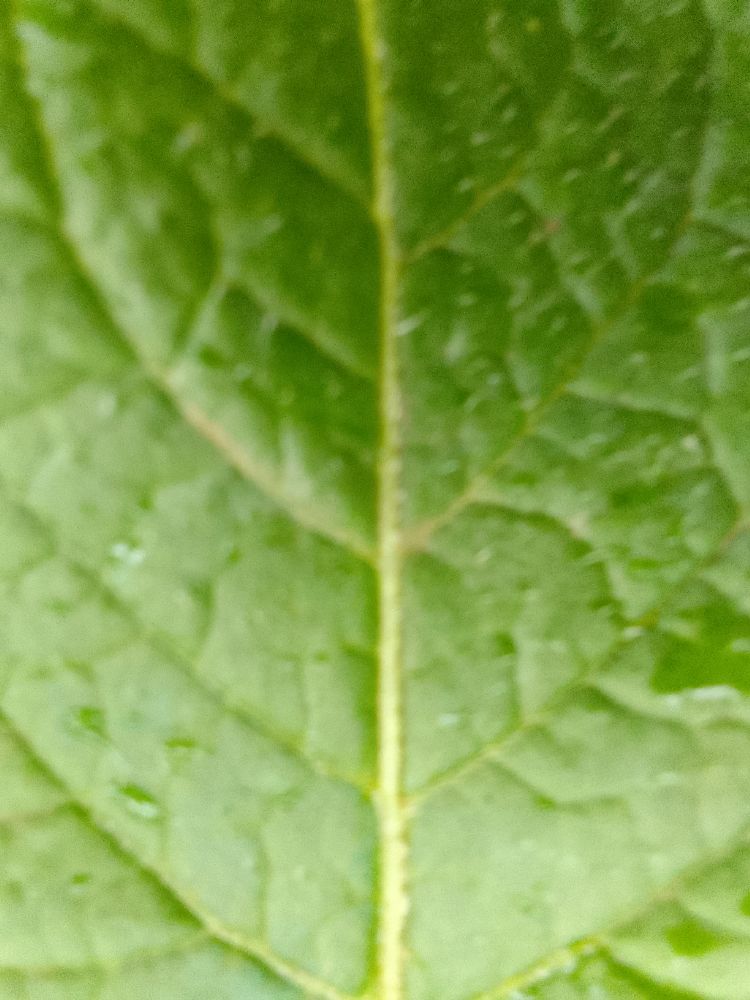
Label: Healthy